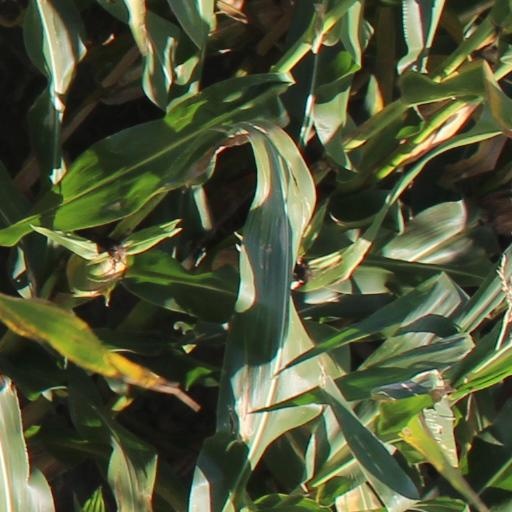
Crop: maize; corn